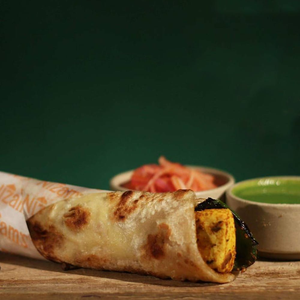
Dish: kathiroll